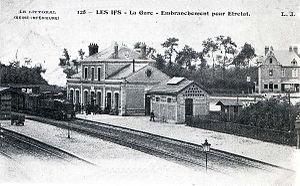
La gare des Ifs, gare d'embranchement sur la ligne Bréauté-Beuzeville - Fécamp.
La gare des Ifs est une gare ferroviaire française des lignes, de Bréauté - Beuzeville à Fécamp, des Ifs à Étretat et du Havre-Graville à Tourville-les-Ifs. Elle est située au lieu-dit Les Ifs sur le territoire de la commune de Tourville-les-Ifs, dans le département de la Seine-Maritime en région Normandie.
Tourville-les-Ifs est une commune française située dans le département de la Seine-Maritime en région Normandie.
La ligne des Ifs à Étretat est une courte antenne ferroviaire française à écartement standard et à voie unique, de 15 km sise dans le département de la Seine-Maritime qui desservait la station balnéaire d'Étretat à partir de gare des Ifs située sur la ligne de Bréauté-Beuzeville à Fécamp. Inaugurée en 1895, elle est fermée à tout trafic depuis 1972 mais, non déferrée, elle a connu une nouvelle vie dans le cadre d'un petit chemin de fer touristique.
La ligne de Bréauté - Beuzeville à Fécamp est une voie ferrée secondaire à écartement standard du réseau ferré national d'une longueur de 19,7 km qui relie la gare de Bréauté sur l'axe Paris-Saint-Lazare - Le Havre à la cité portuaire de Fécamp dans le département de la Seine-Maritime. Construite au milieu du XIXᵉ siècle, la ligne, à voie unique sur l'intégralité de son parcours, est toujours en service pour la desserte des voyageurs.